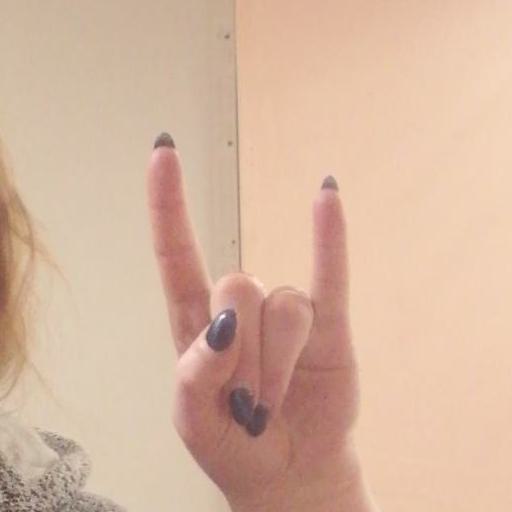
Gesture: rock